Jacques Antoine Bidermann

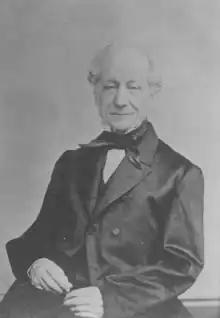
Bidermann circa 1850

Jacques Antoine Bidermann (April 17, 1790 – June 8, 1865), also known as James Antoine Bidermann, was an American businessman of French and Swiss origins who became the business partner and son-in-law of Éleuthère Irénée du Pont. He married into the Du Pont family and founded the estate that later became the Winterthur Museum, Garden and Library.